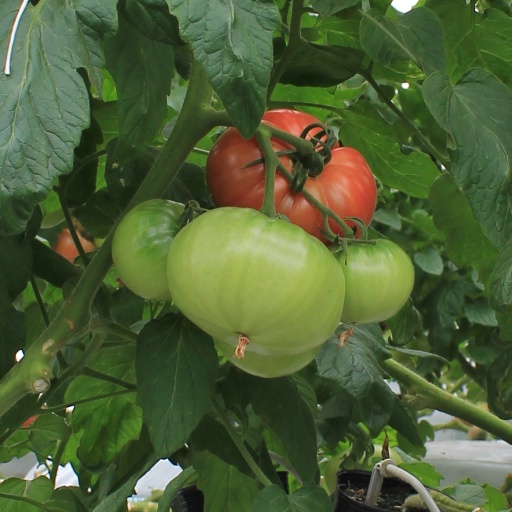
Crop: tomato